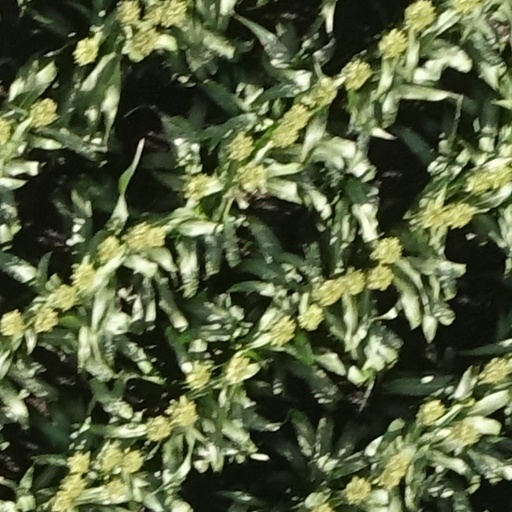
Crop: sorghum